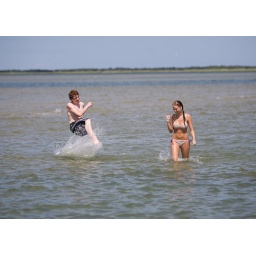
John and Brit on the sand bar in the bay.